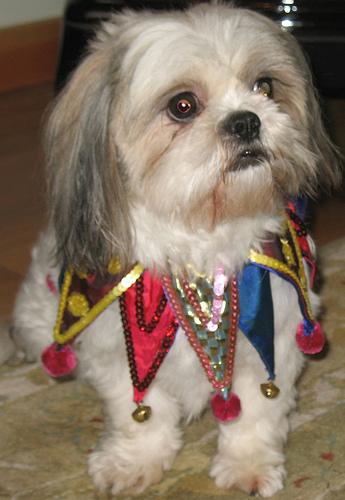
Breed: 361-n000123-Shih_Tzu